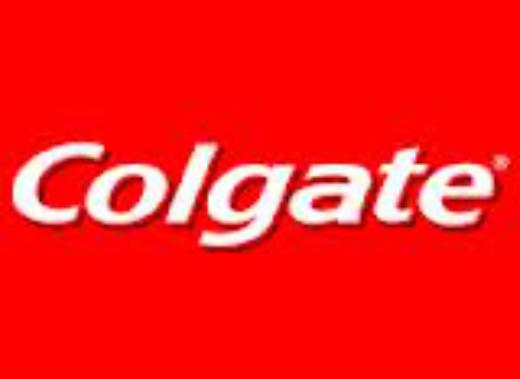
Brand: Colgate
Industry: Others